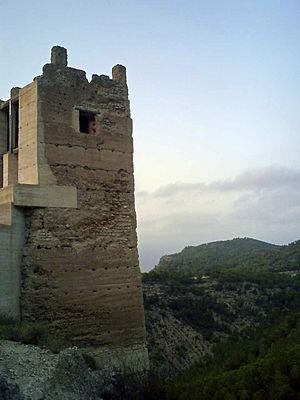
Pliego est une commune d'Espagne de la communauté autonome de Murcie. Elle s'étend sur 29 km² et comptait environ 4 027 habitants en 2011.